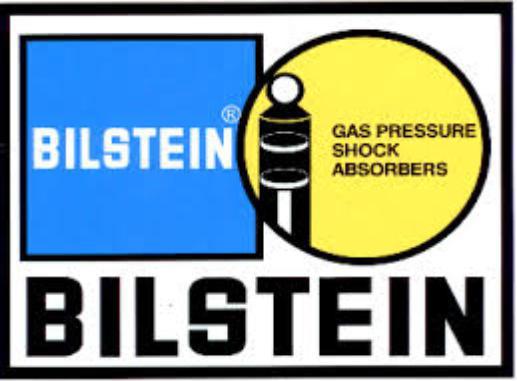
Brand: Bilisten
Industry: Transportation